Connersmith

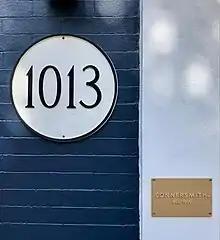
Exterior of the gallery

CONNERSMITH, (originally Conner Contemporary Art), was founded in 1999. The gallery, initially located in Dupont Circle, moved to the Atlas Arts District in 2007 and to the Shaw Historic District in 2015.